General View of Agriculture county surveys

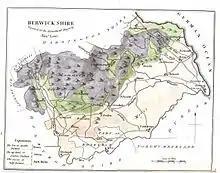
Map from "General View of the Agriculture of the County of Berwick" (1794)

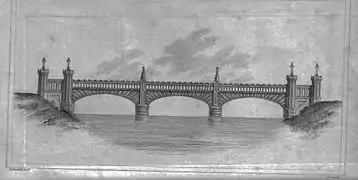
Eglinton Castle Bridge, illustration from "General View of the Agriculture of the County of Ayr" (1811)

William Marshall, who had written the Central Highlands survey, was a rival of Arthur Young, and at odds with him over the surveys. He wrote at length about the reports in 1808 to 1817, producing a five-volume "Review", generally critical of the reports. William Lester's "History of British Implements and Machinery applicable to Agriculture" (1811) drew heavily on extracts from the surveys, where those covered agricultural implements. His introduction commented on the difficulty in referring farmers directly to the reports.